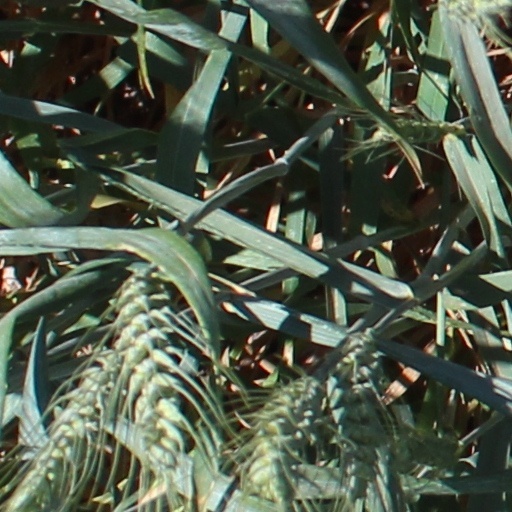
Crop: wheat